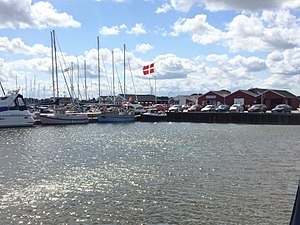
Øster Hurup / Havnen
Øster Hurup Havn
Øster Hurup Havn
Øster Hurup er en lille by i det østligste Himmerland med 714 indbyggere, beliggende ud til Kattegat, 15 kilometer nordøst for Hadsund. Byen ligger i Mariagerfjord Kommune og hører til Region Nordjylland.